Mental disorders and gender

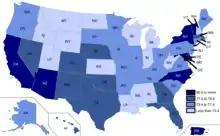
US Gender Pay Gap by state in 2006

When it comes to income and earning ability in the United States, women are once again at an economic disadvantage. Indeed, for a same level of education and an equivalent field of occupation, men earn a higher wage than women. Though the pay-gap has narrowed over time, according U.S Census Bureau Survey, it was still 21% in 2014. Additionally, pregnancy negatively affects professional and educational opportunities for women since "an unplanned pregnancies can prevent women from finishing their education or sustaining employment (Cawthorne, 2008)".